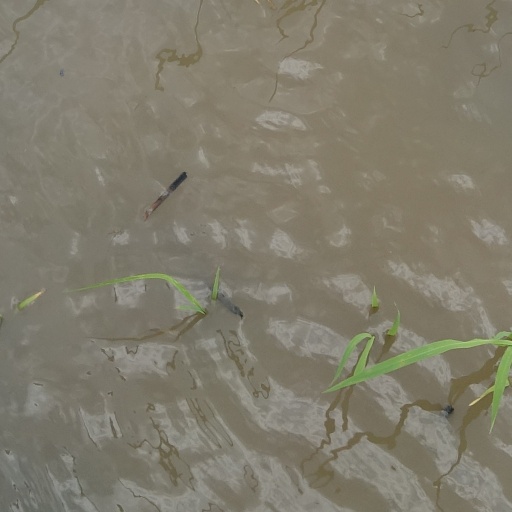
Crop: rice